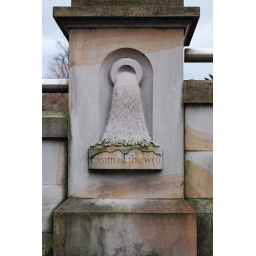
this is one of many monument things that run along tay street in Perth